OmniBus (video game)

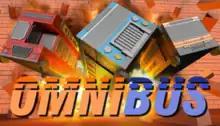
Logo of "OmniBus"

OmniBus is a physics-based action platform video game developed by American indie development studio Buddy Cops, LLC and published by Devolver Digital. The game follows an unstoppable bus with which the player must accomplish missions or defeat other players in head-to-head combat. It was released on May 26, 2016, for Microsoft Windows, OS X, and Linux.